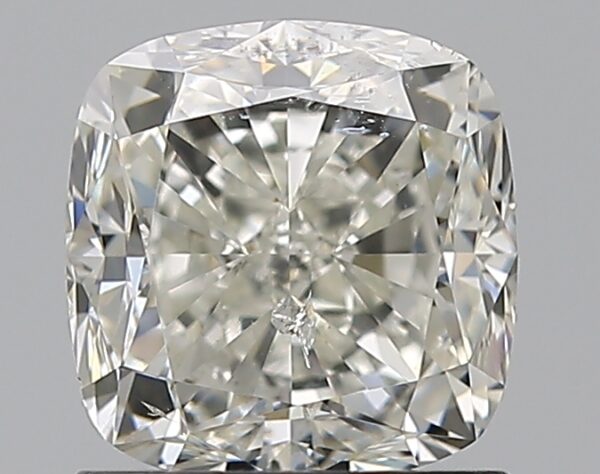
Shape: cushion
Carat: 1.5
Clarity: SI2
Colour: J
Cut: GD
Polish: EX
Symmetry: EX
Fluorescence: N
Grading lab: GIA
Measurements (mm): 6.25 x 6.09 x 4.47